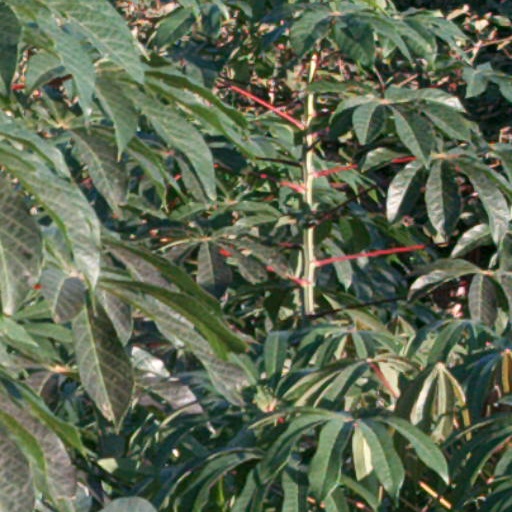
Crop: cassava